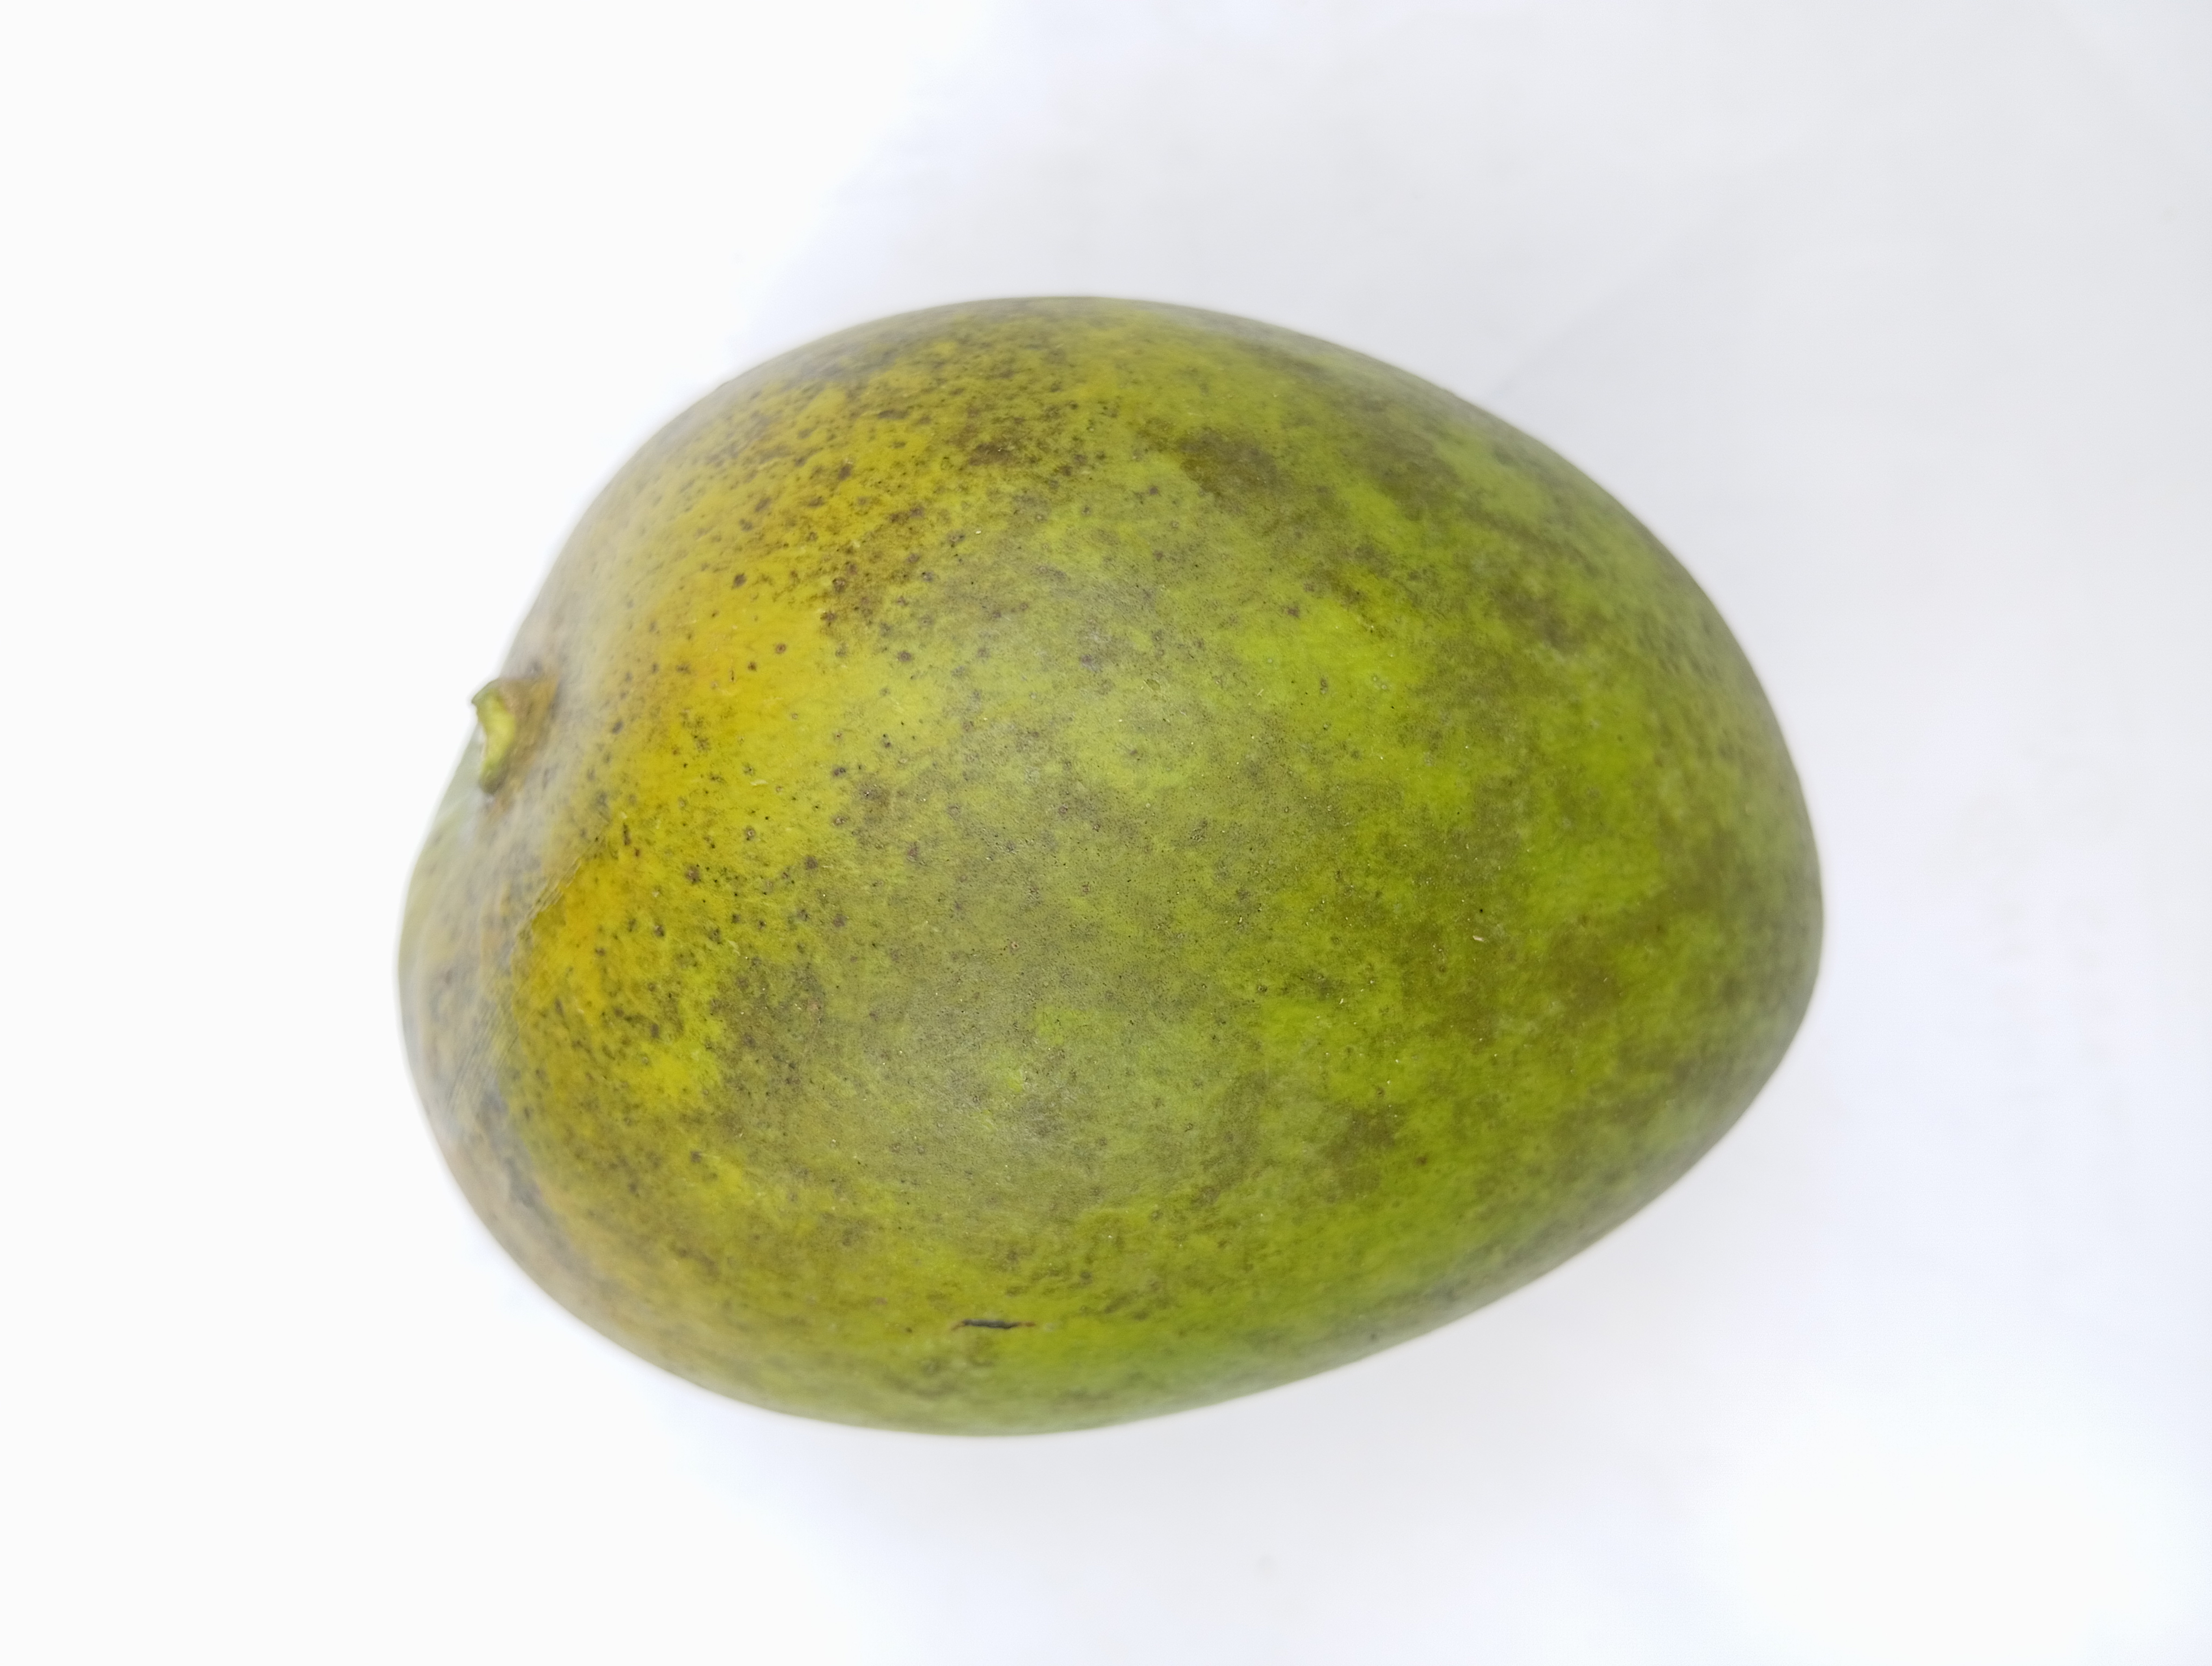
Mango variety: Harivanga